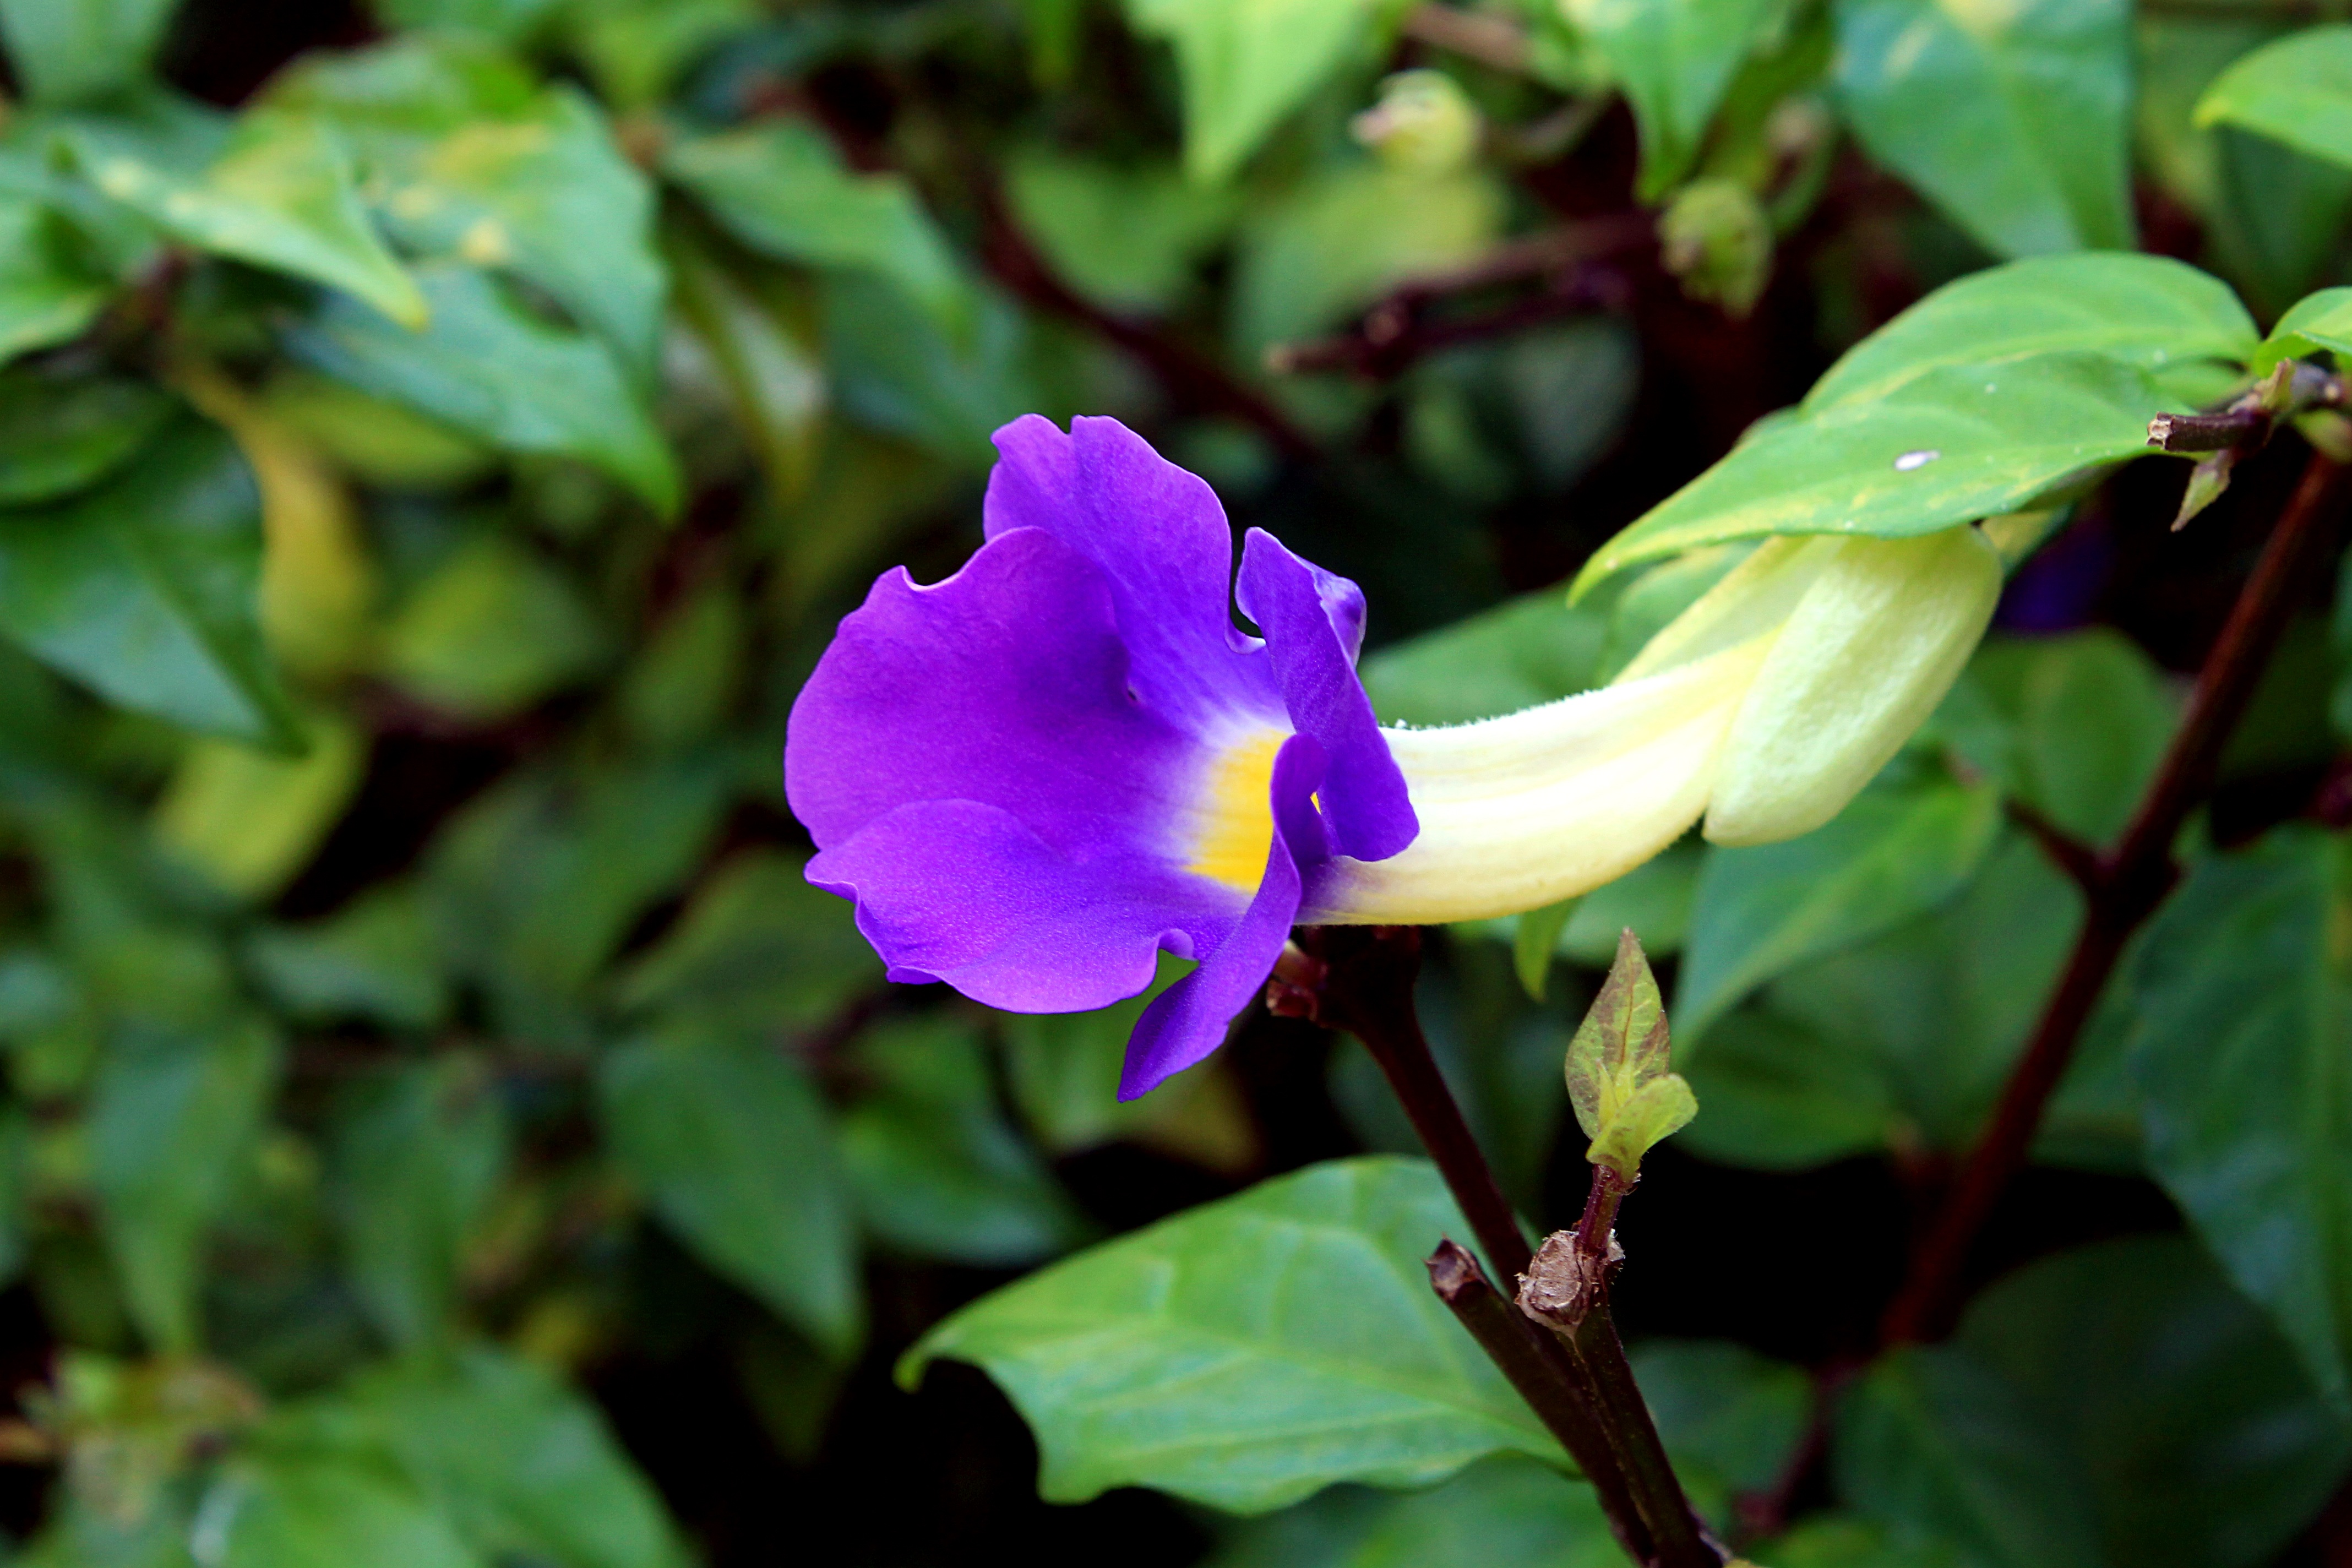
nature, plant, leaf, flower, petal, botany, garden, flora, wildflower, macro photography, flowering plant, tumbergia blue, tumbergia, land plant, dayflower family